Bonwit Teller

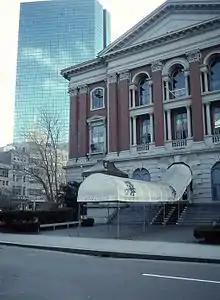
Bonwit Teller in Boston's Back Bay. It now houses a Restoration Hardware store.

In 1987, Allied Stores Corporation sold Bonwit Teller for $101 million to Hooker Corporation, an Australian business. Hooker would expand the company's store base from five to sixteen during the period.